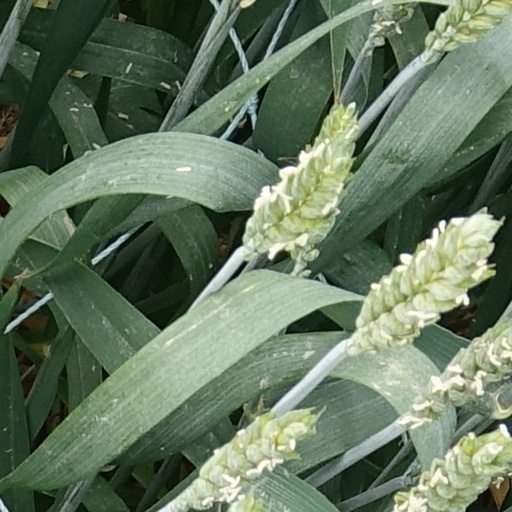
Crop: wheat